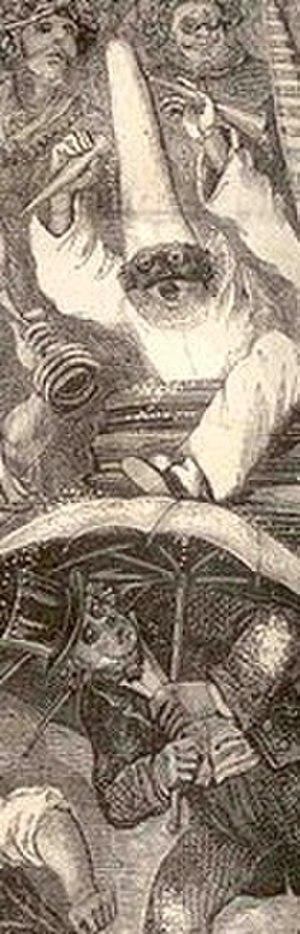
Détail d'une illustration du Carnaval de Rome
Les confettis sont des projectiles inoffensifs et festifs qu'on lance au moment de certaines fêtes et tout particulièrement durant le carnaval.